Dunsland

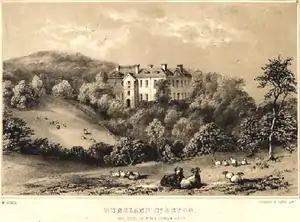
Mid 19th century engraving of Dunsland House

Dunsland is a historic manor and former house in the parish of Bradford (or Cookbury) near Holsworthy in Devon, England. It was successively home to the Arscott, Bickford, Coham and Dickinson families and, although the ownership records are incomplete, it is very likely that the estate passed in an unbroken line from the time of the Norman Conquest until 1947. The house was destroyed by fire in 1967, just after extensive restoration by the National Trust.